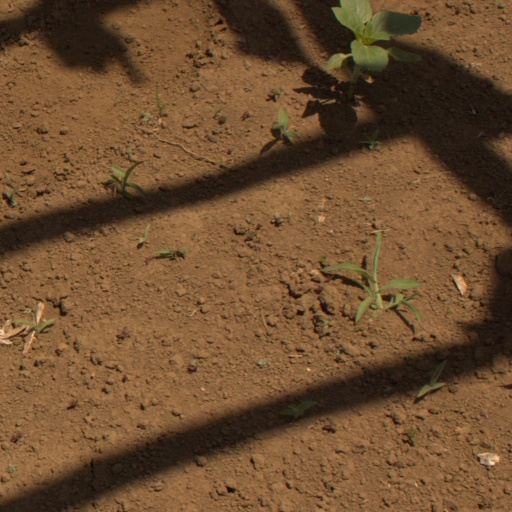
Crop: Jerusalem artichoke